Avions Mauboussin

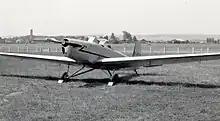
A Mauboussin M.123 at Persan-Beaumont airfield, Paris, in June 1957

Nine M.120 Corsaire series aircraft survived in French aircraft collections and museums during 2005. A few examples are still airworthy.